Halo 4

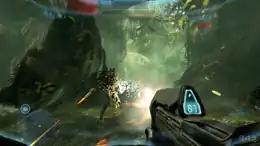
Player character Master Chief attacks an enemy Promethean Knight with an assault rifle in "Halo 4"s campaign mode.

"Halo 4" is a shooter game in which players predominantly experience gameplay from a first-person perspective; the game perspective switches to third-person when using certain weapons, abilities and vehicles. The player's head-up display (HUD) shows real-time information on the player character's armor system, such as shield status, information on current weapons and abilities, and waypoints for goals and objectives. The HUD also has a motion tracker that detects allies, enemies, and vehicles within a certain radius of the player. The game sees the return of the alien species who were formerly members of the Covenant as foes, and introduces a new type of enemy called the Prometheans, which are Forerunner artificial intelligence (AI) constructs. There are three types of Prometheans: Knights serve as leaders of the group and are considered the deadliest of the Promethean forces; Crawlers are a weaker class that often attack in packs; and Watchers offer support and have the ability to shield or revive Promethean allies.